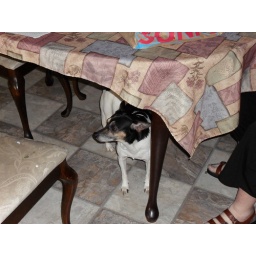
This is kims dog at her home in tn